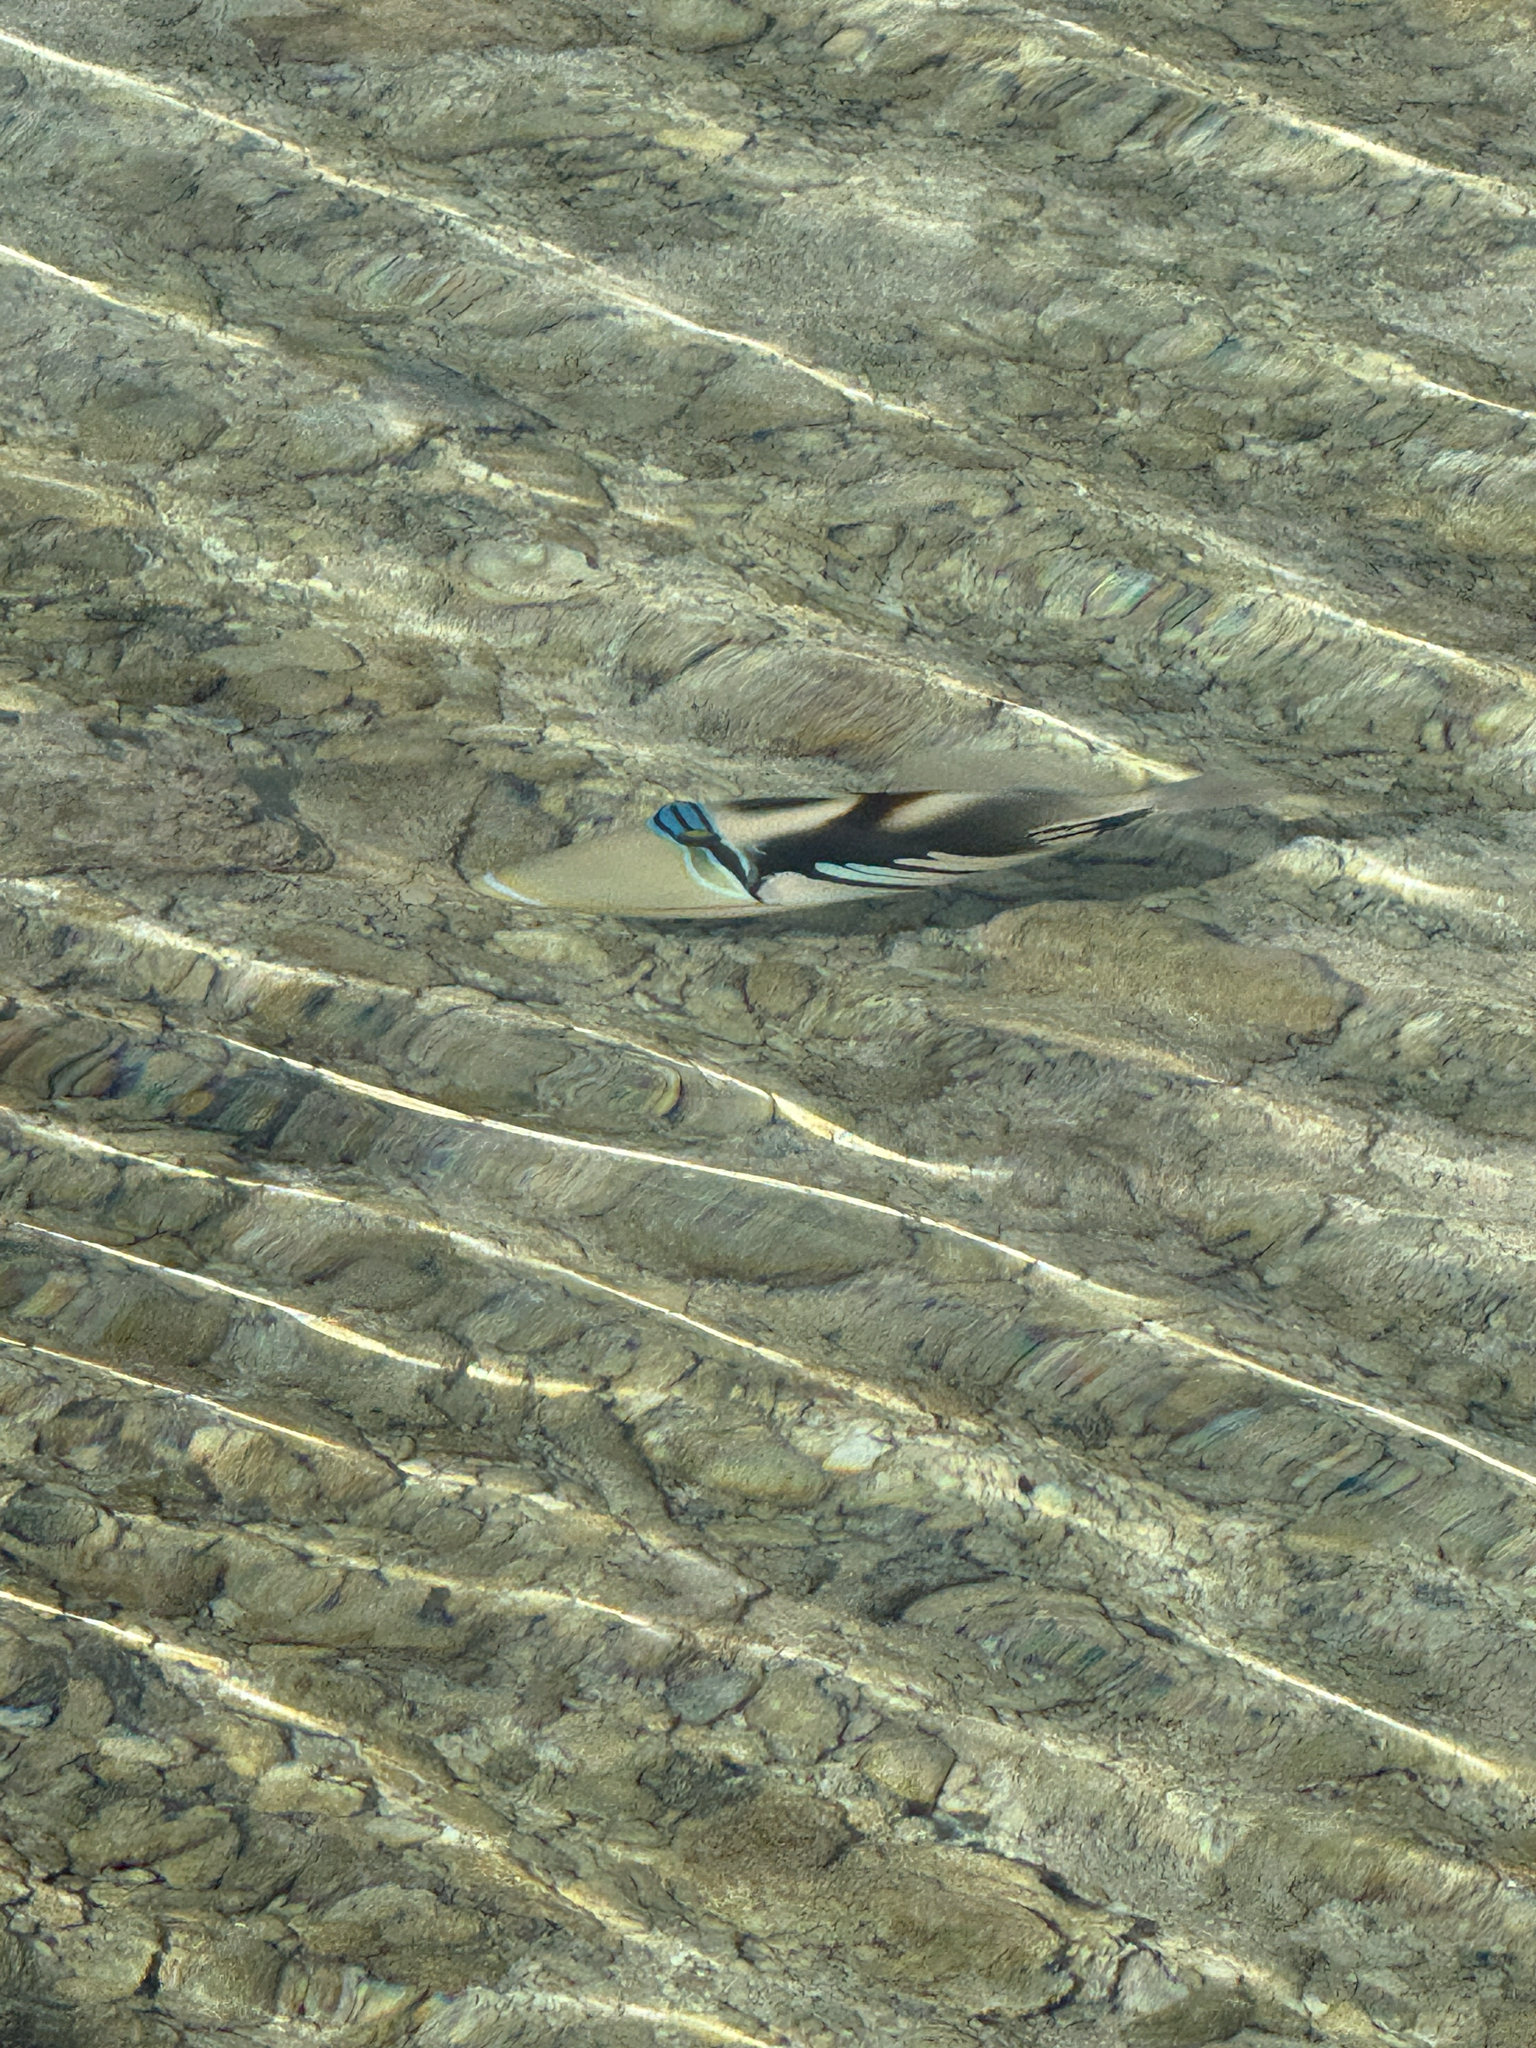
Rhinecanthus aculeatus (Lagoon Triggerfish)